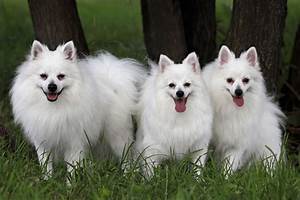
Label: dog